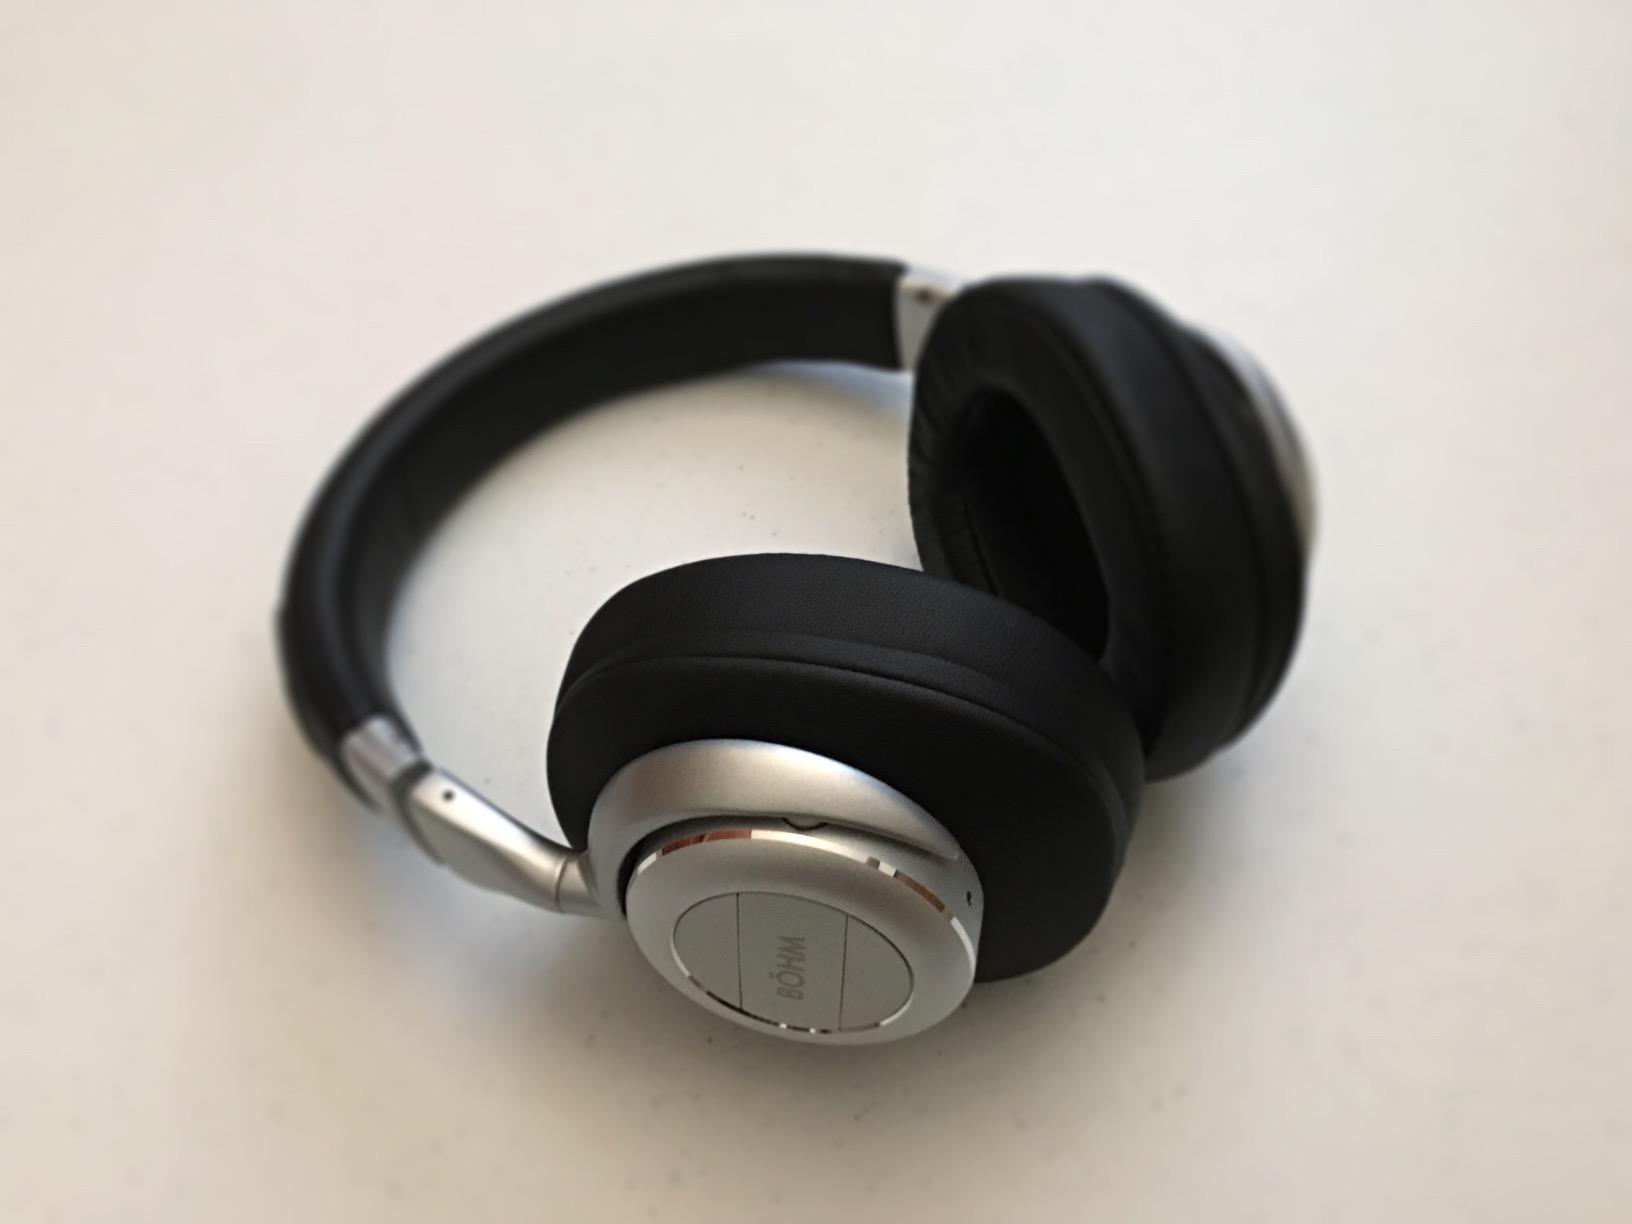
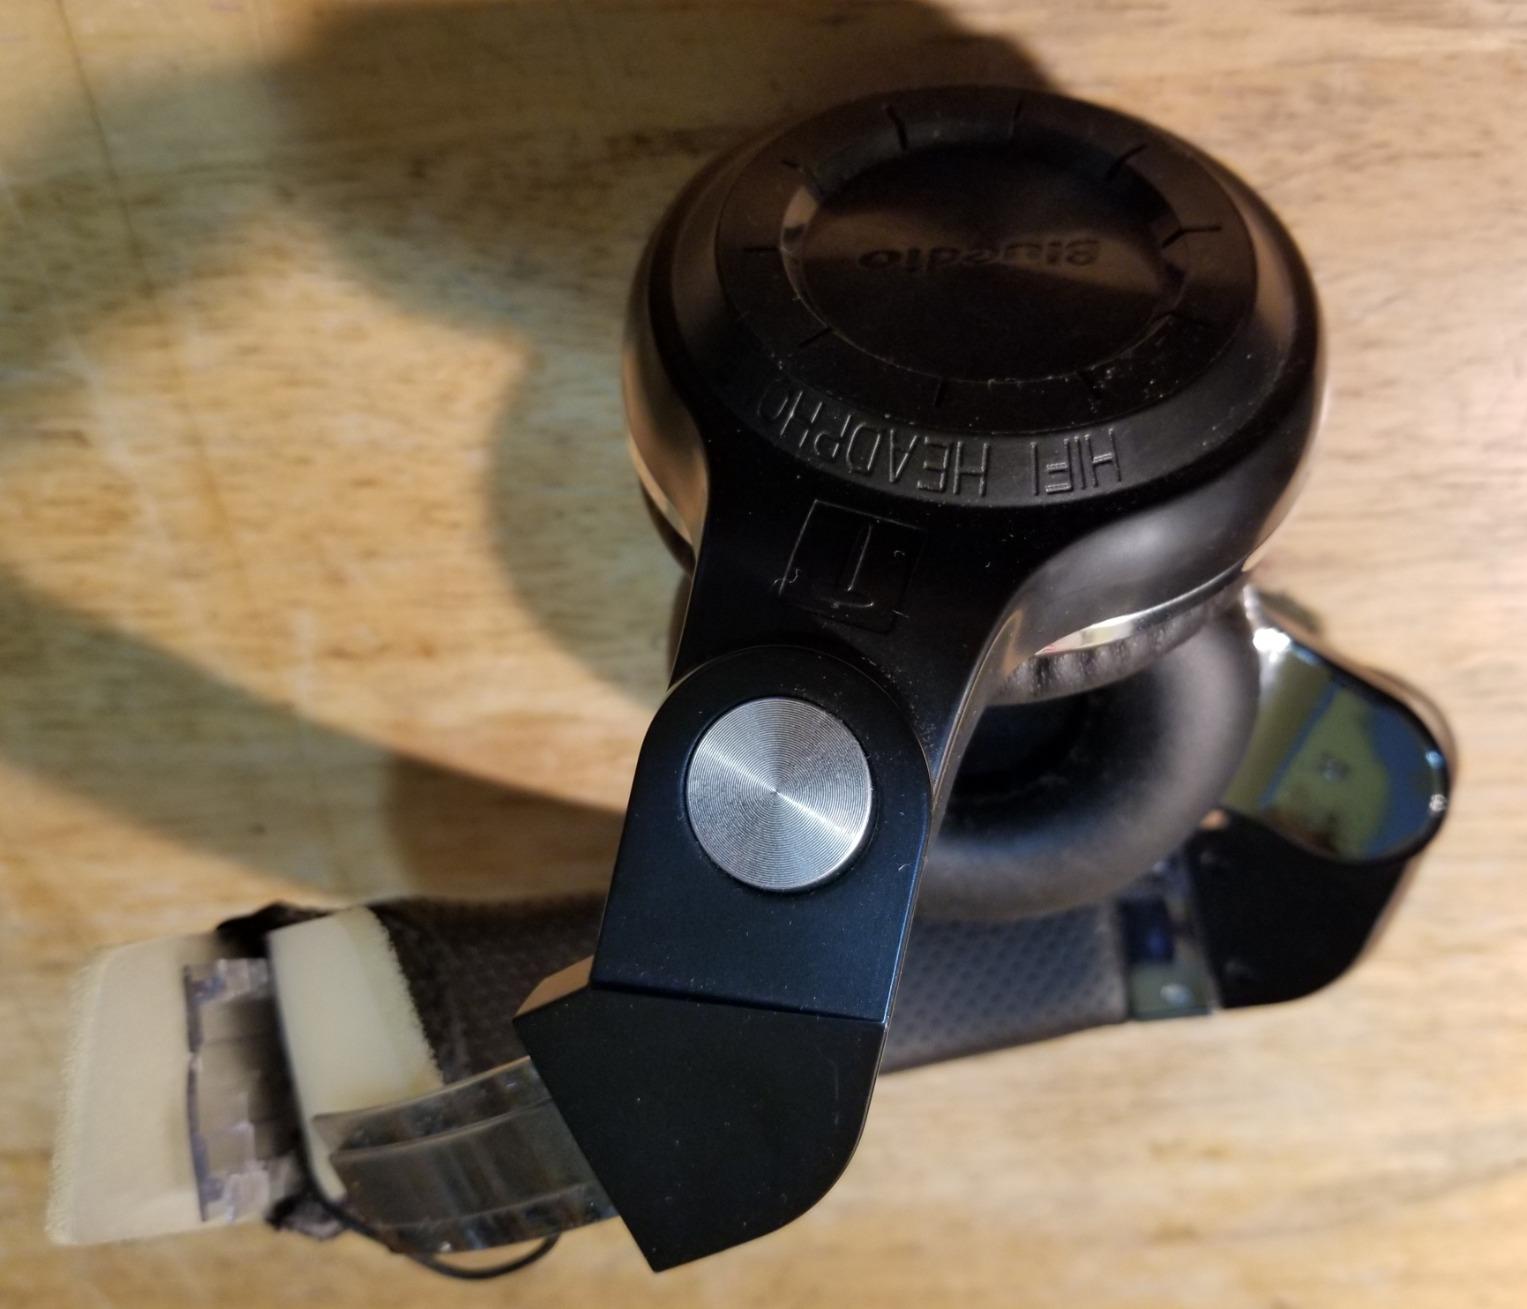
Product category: headphones
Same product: no